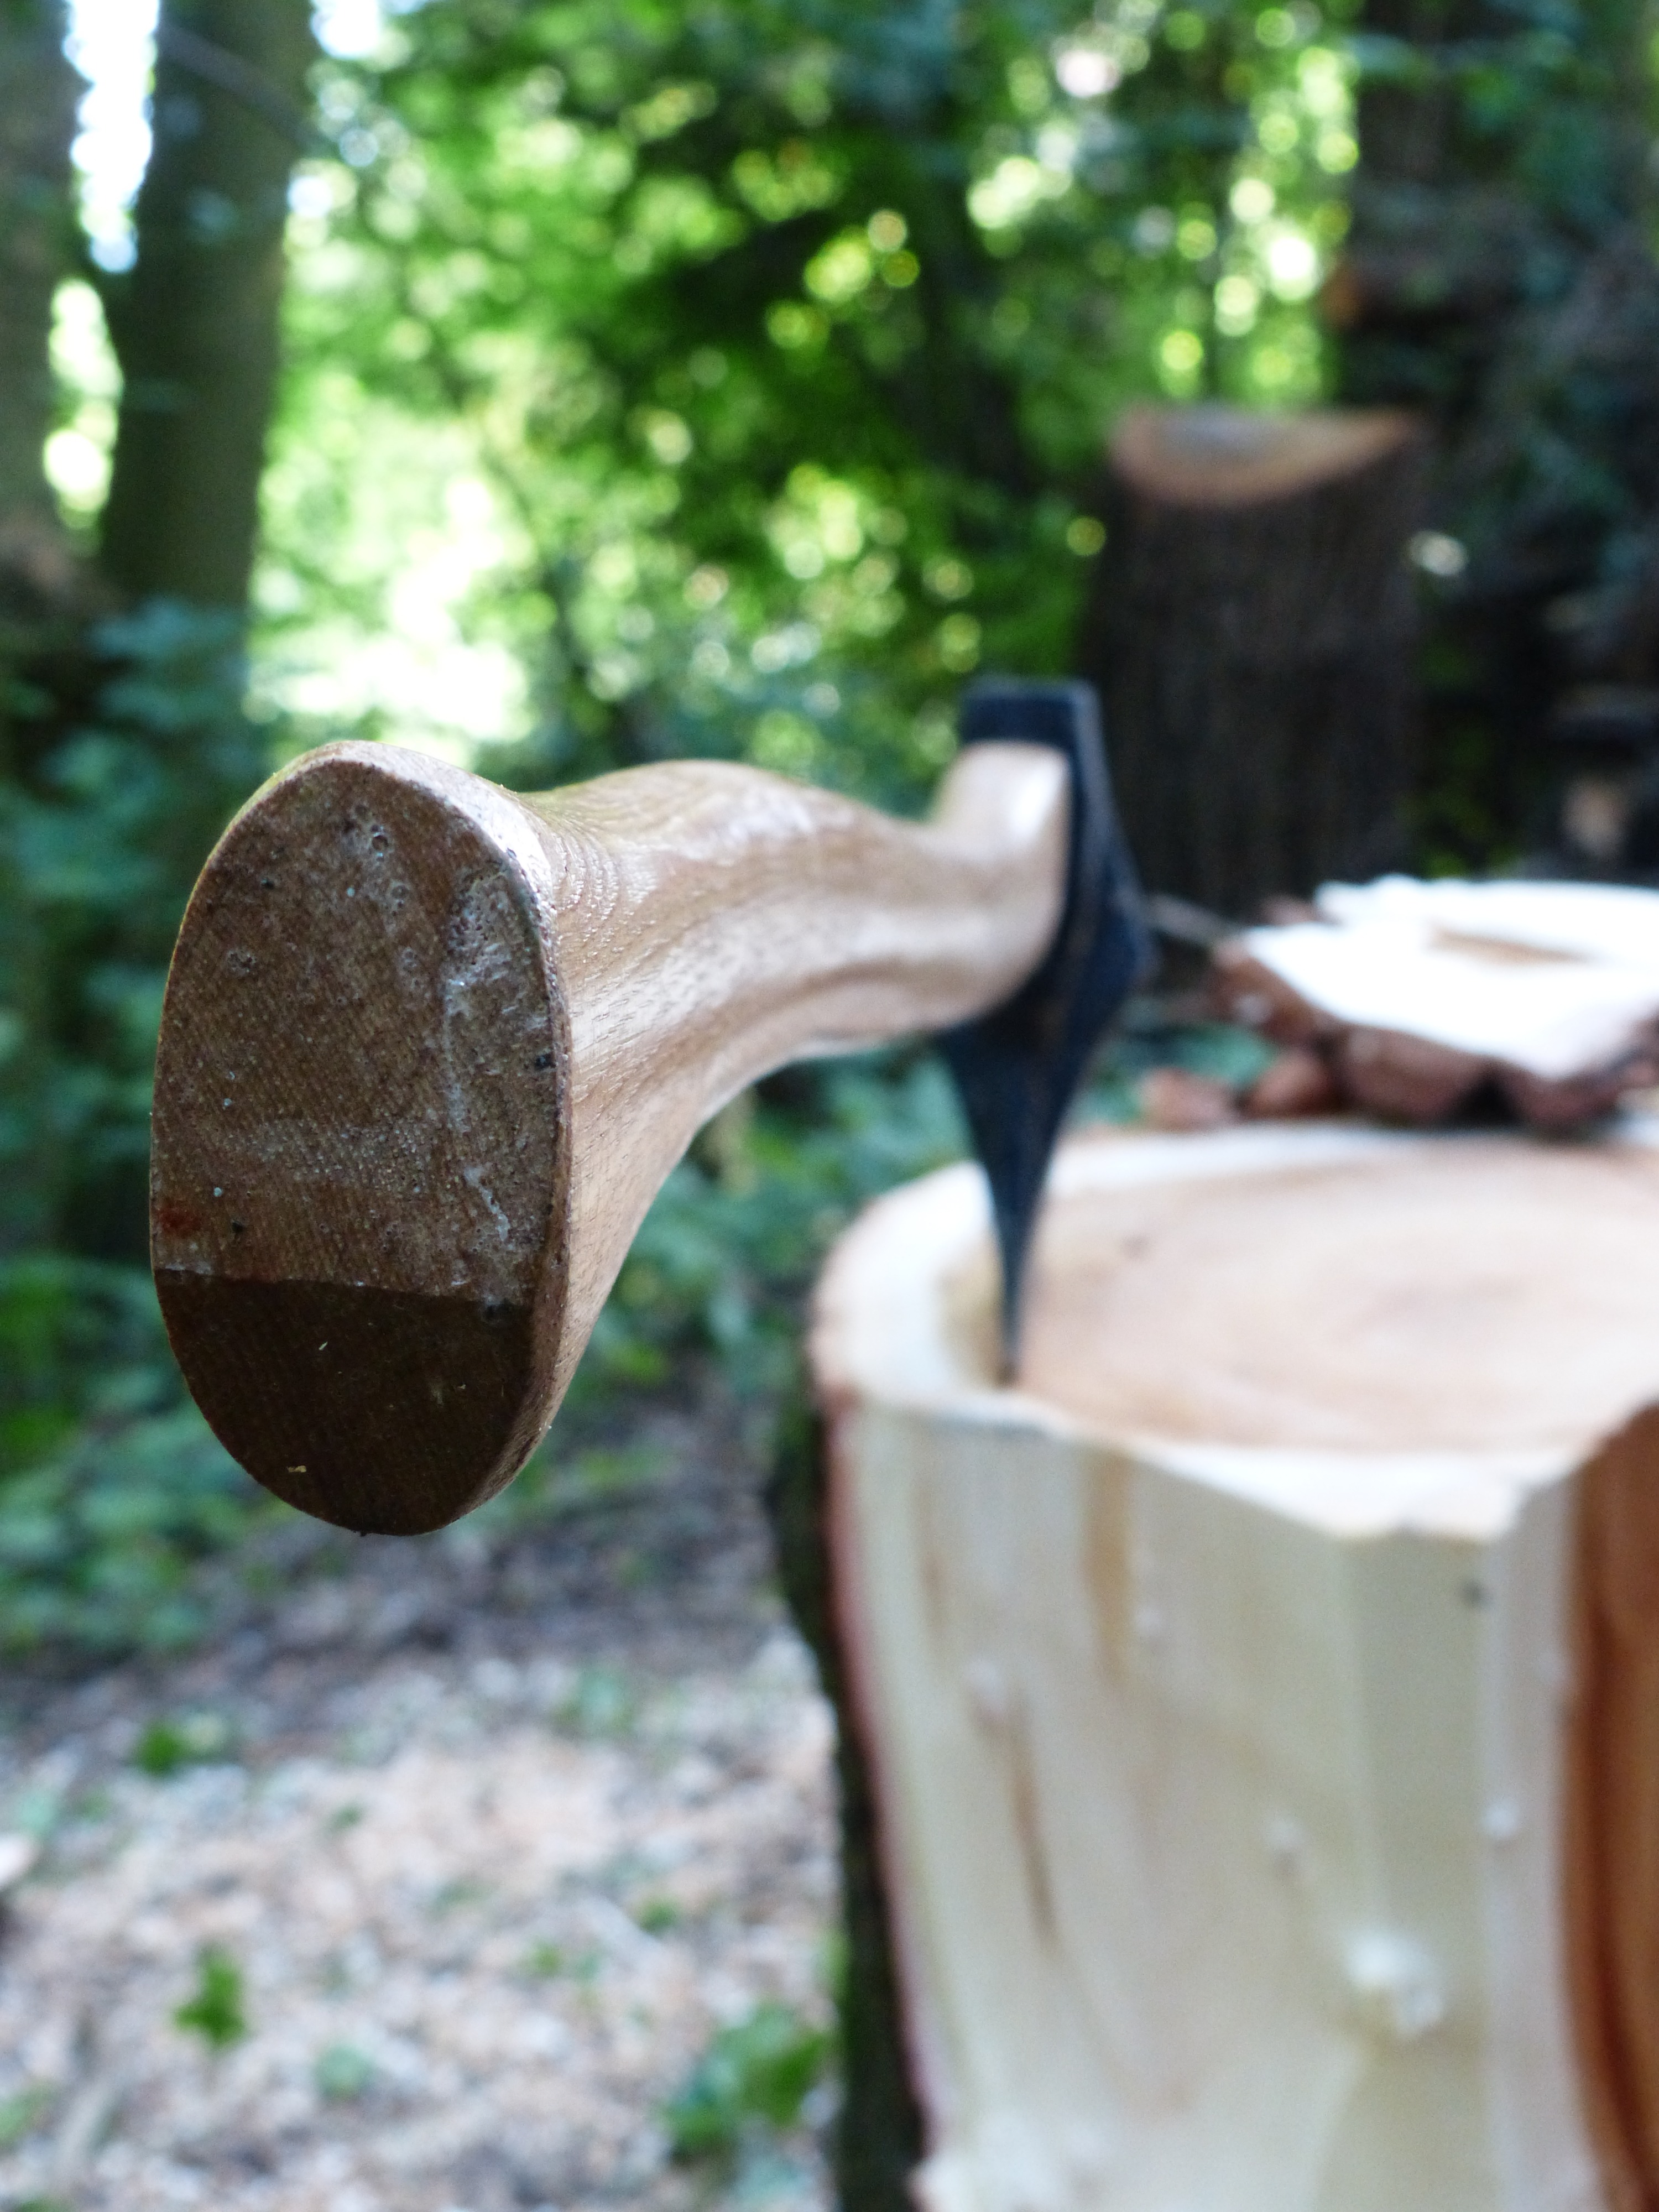
work, wood, log, green, lighting, axe, ax, saw, sculpture, carving, tree stump, hack, cases, wood chop, make wood, forest work, man made object